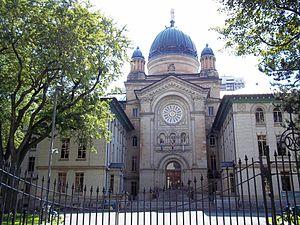
Collège Dawson, Montréal
Cet article recense les lieux patrimoniaux de Montréal inscrit au répertoire des lieux patrimoniaux du Canada, qu'ils soient de niveau provincial, fédéral ou municipal.